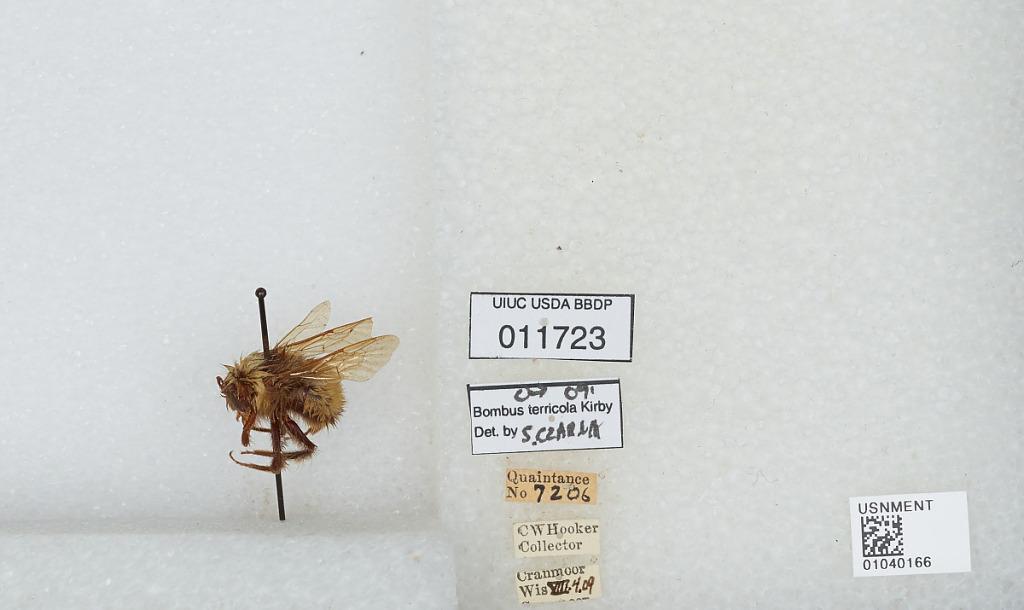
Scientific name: Bombus (Bombus) terricola Kirby
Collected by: C. Hooker
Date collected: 1909-8-4
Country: United States
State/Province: Wisconsin
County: Wood
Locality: Cranmoor
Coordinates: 44.3544, -90.0169
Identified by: Czarnik, S.